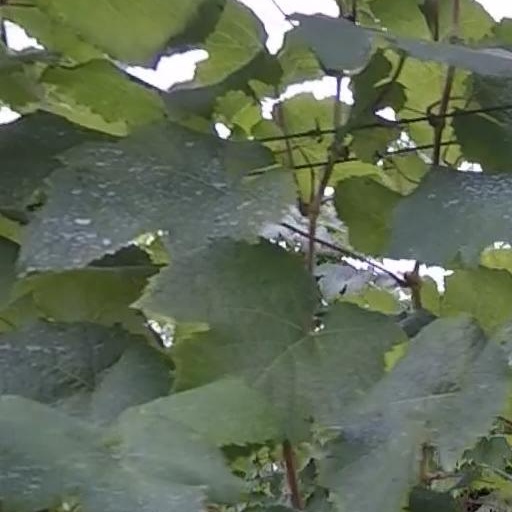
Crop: grape